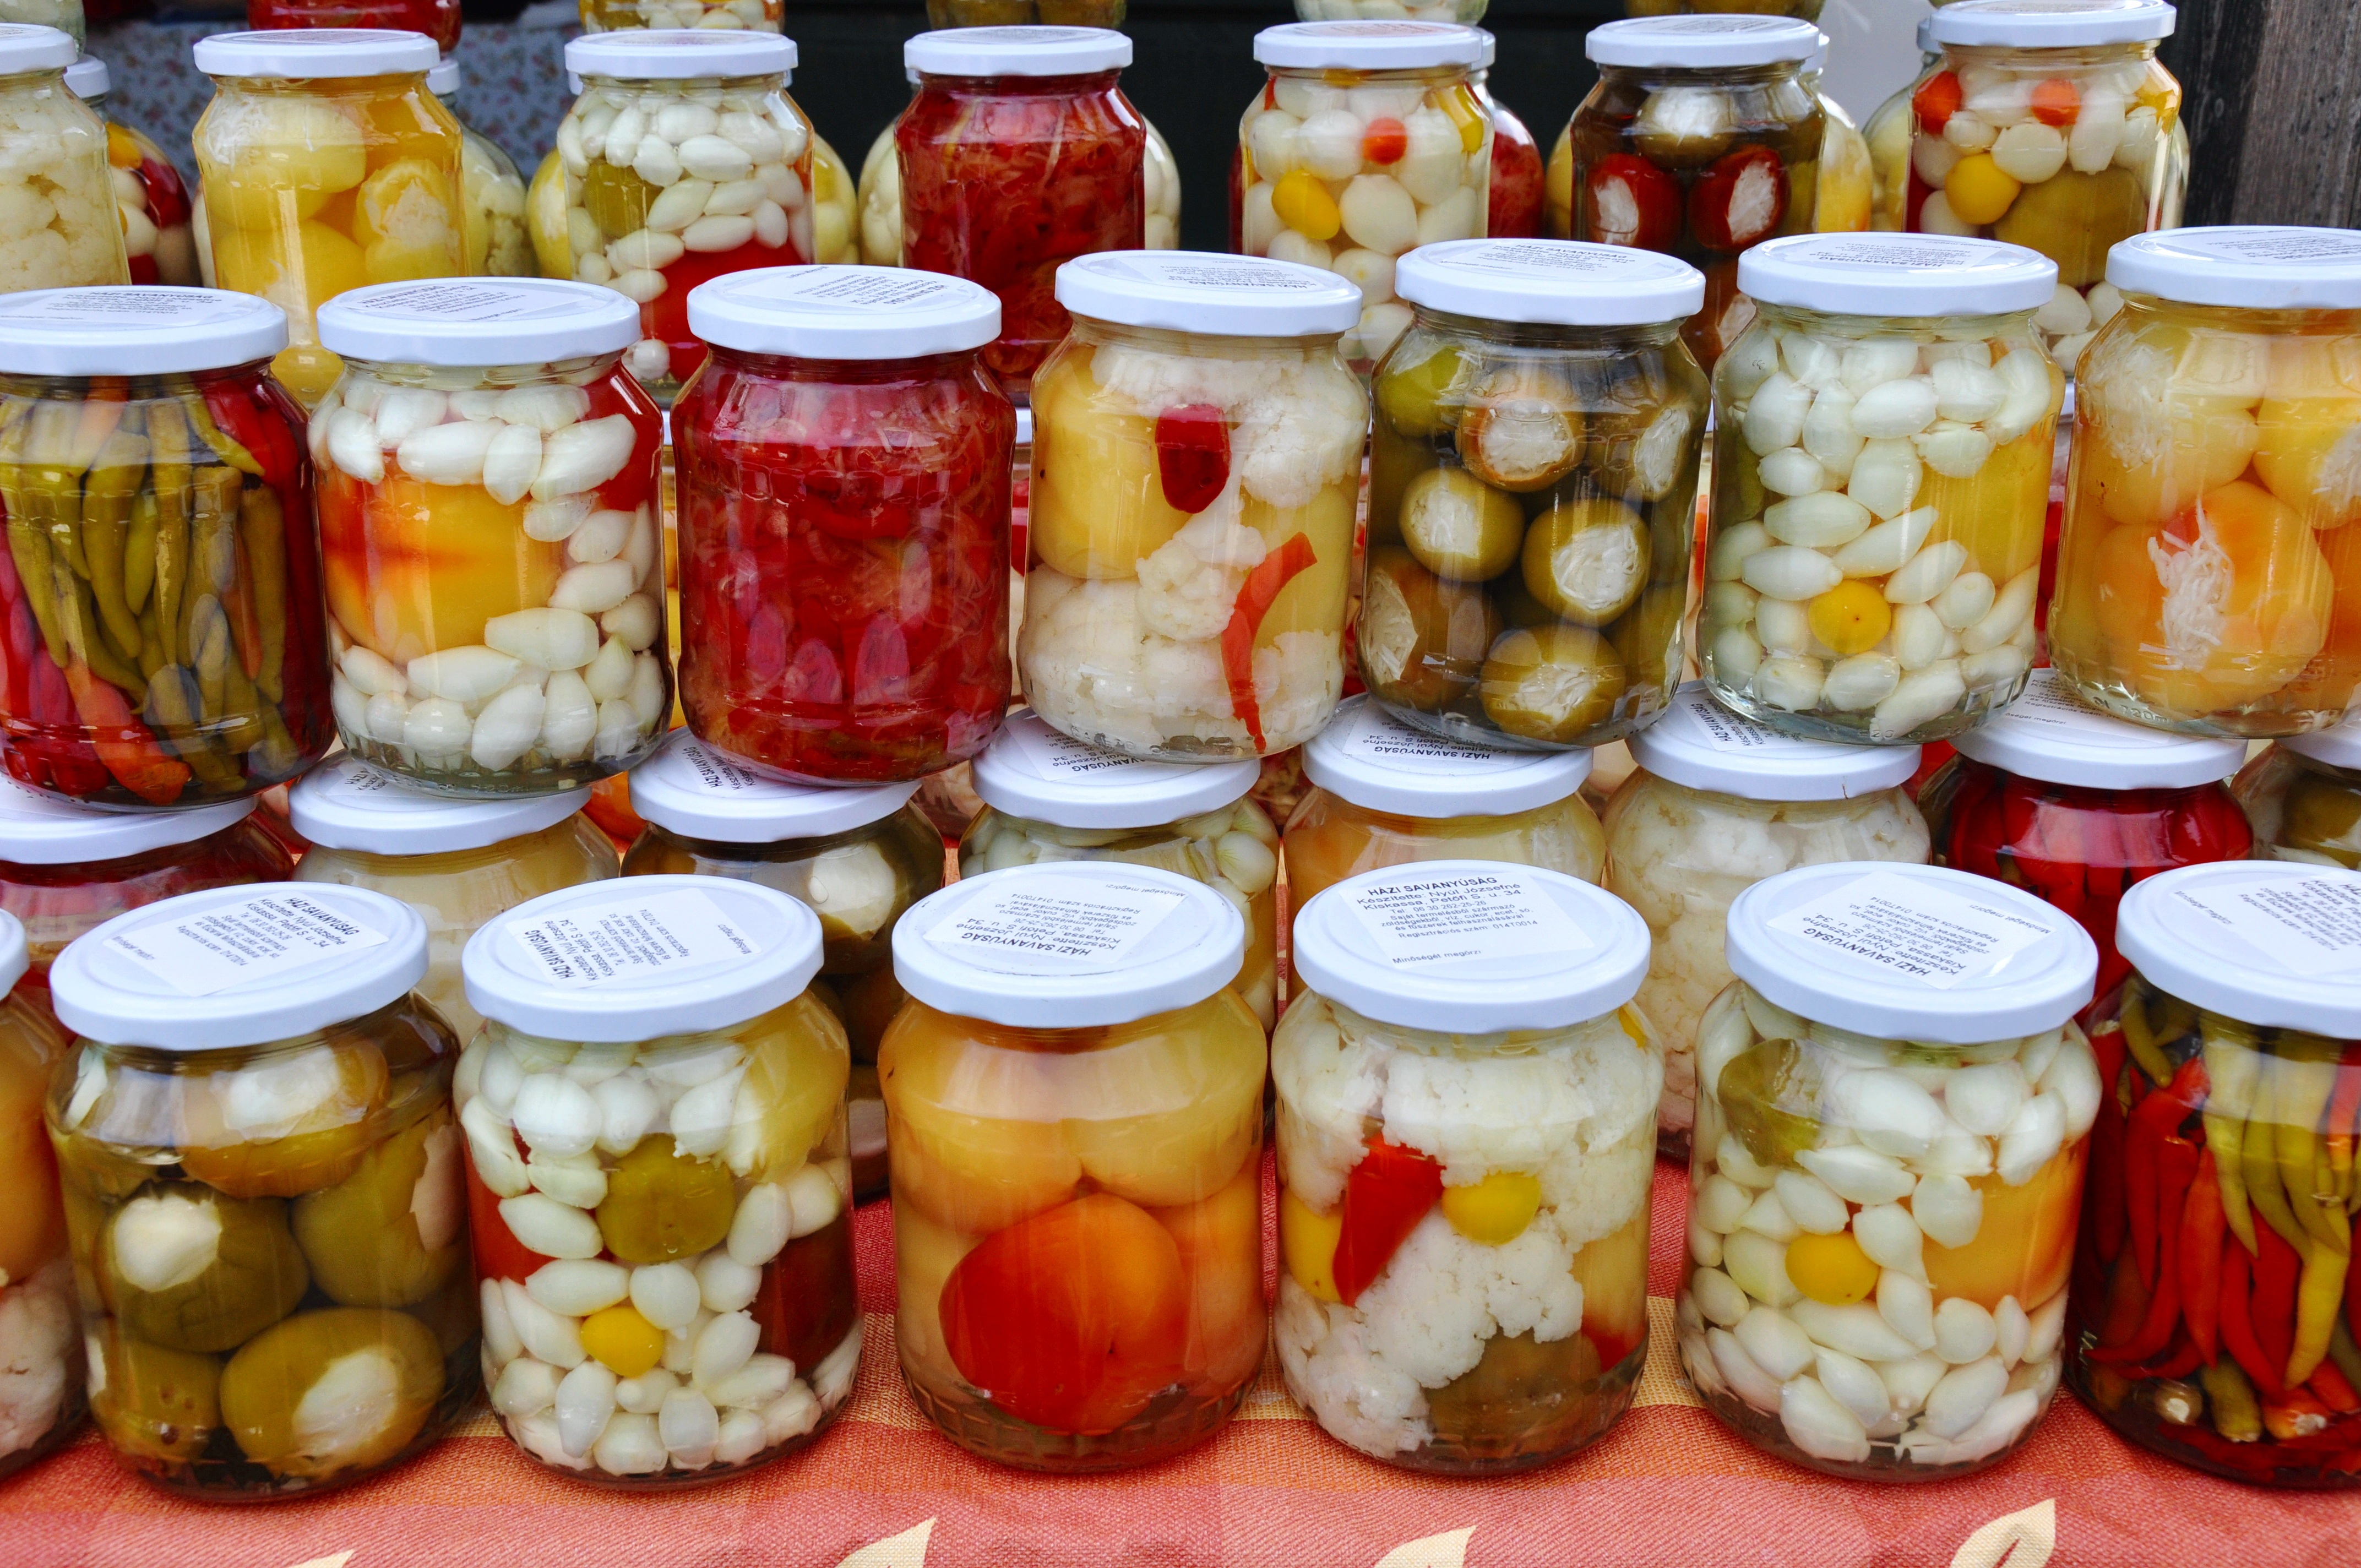
dish, food, produce, vegetable, cuisine, asian food, pickles, canning, mixed, pickling, food preservation, tursu, achaar